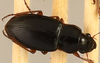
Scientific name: Harpalus paratus
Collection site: North Sterling NEON (STER), plot STER_033